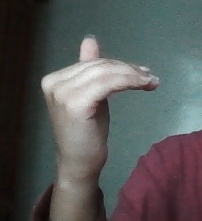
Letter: khaa